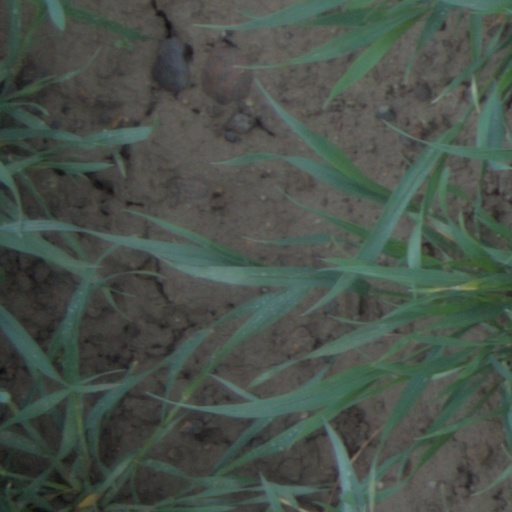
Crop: wheat